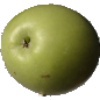
Label: apple_granny_smith